Ballinacarriga Castle

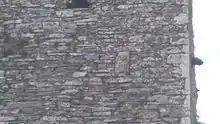
Sheela Na Gig on Ballinacarriga Castle

The castle features several defensive features such as bartizans, which are overhanging turrets that project from the walls of medieval fortifications and are often equipped with arrow slits. In addition, there is evidence that the castle once had a machicolation (an opening through which boiling liquids and stones were thrown at enemies) and, unusually, a portcullis. On the eastern side of the castle, about halfway up, there is also a Sheela Na Gig, a figurative sculpture of a naked woman displaying an exaggerated vulva. These sculptures are found throughout Europe, especially in Ireland, Great Britain, France and Spain, on cathedrals, castles and other buildings. Scholars do not agree on the origin of these figures. A popular theory is that the sculptures were used to ward off death, evil and demons. Other theories suggest that the figures represent a fertility goddess or pre-Christian mother. However, their origin and meaning remain uncertain.